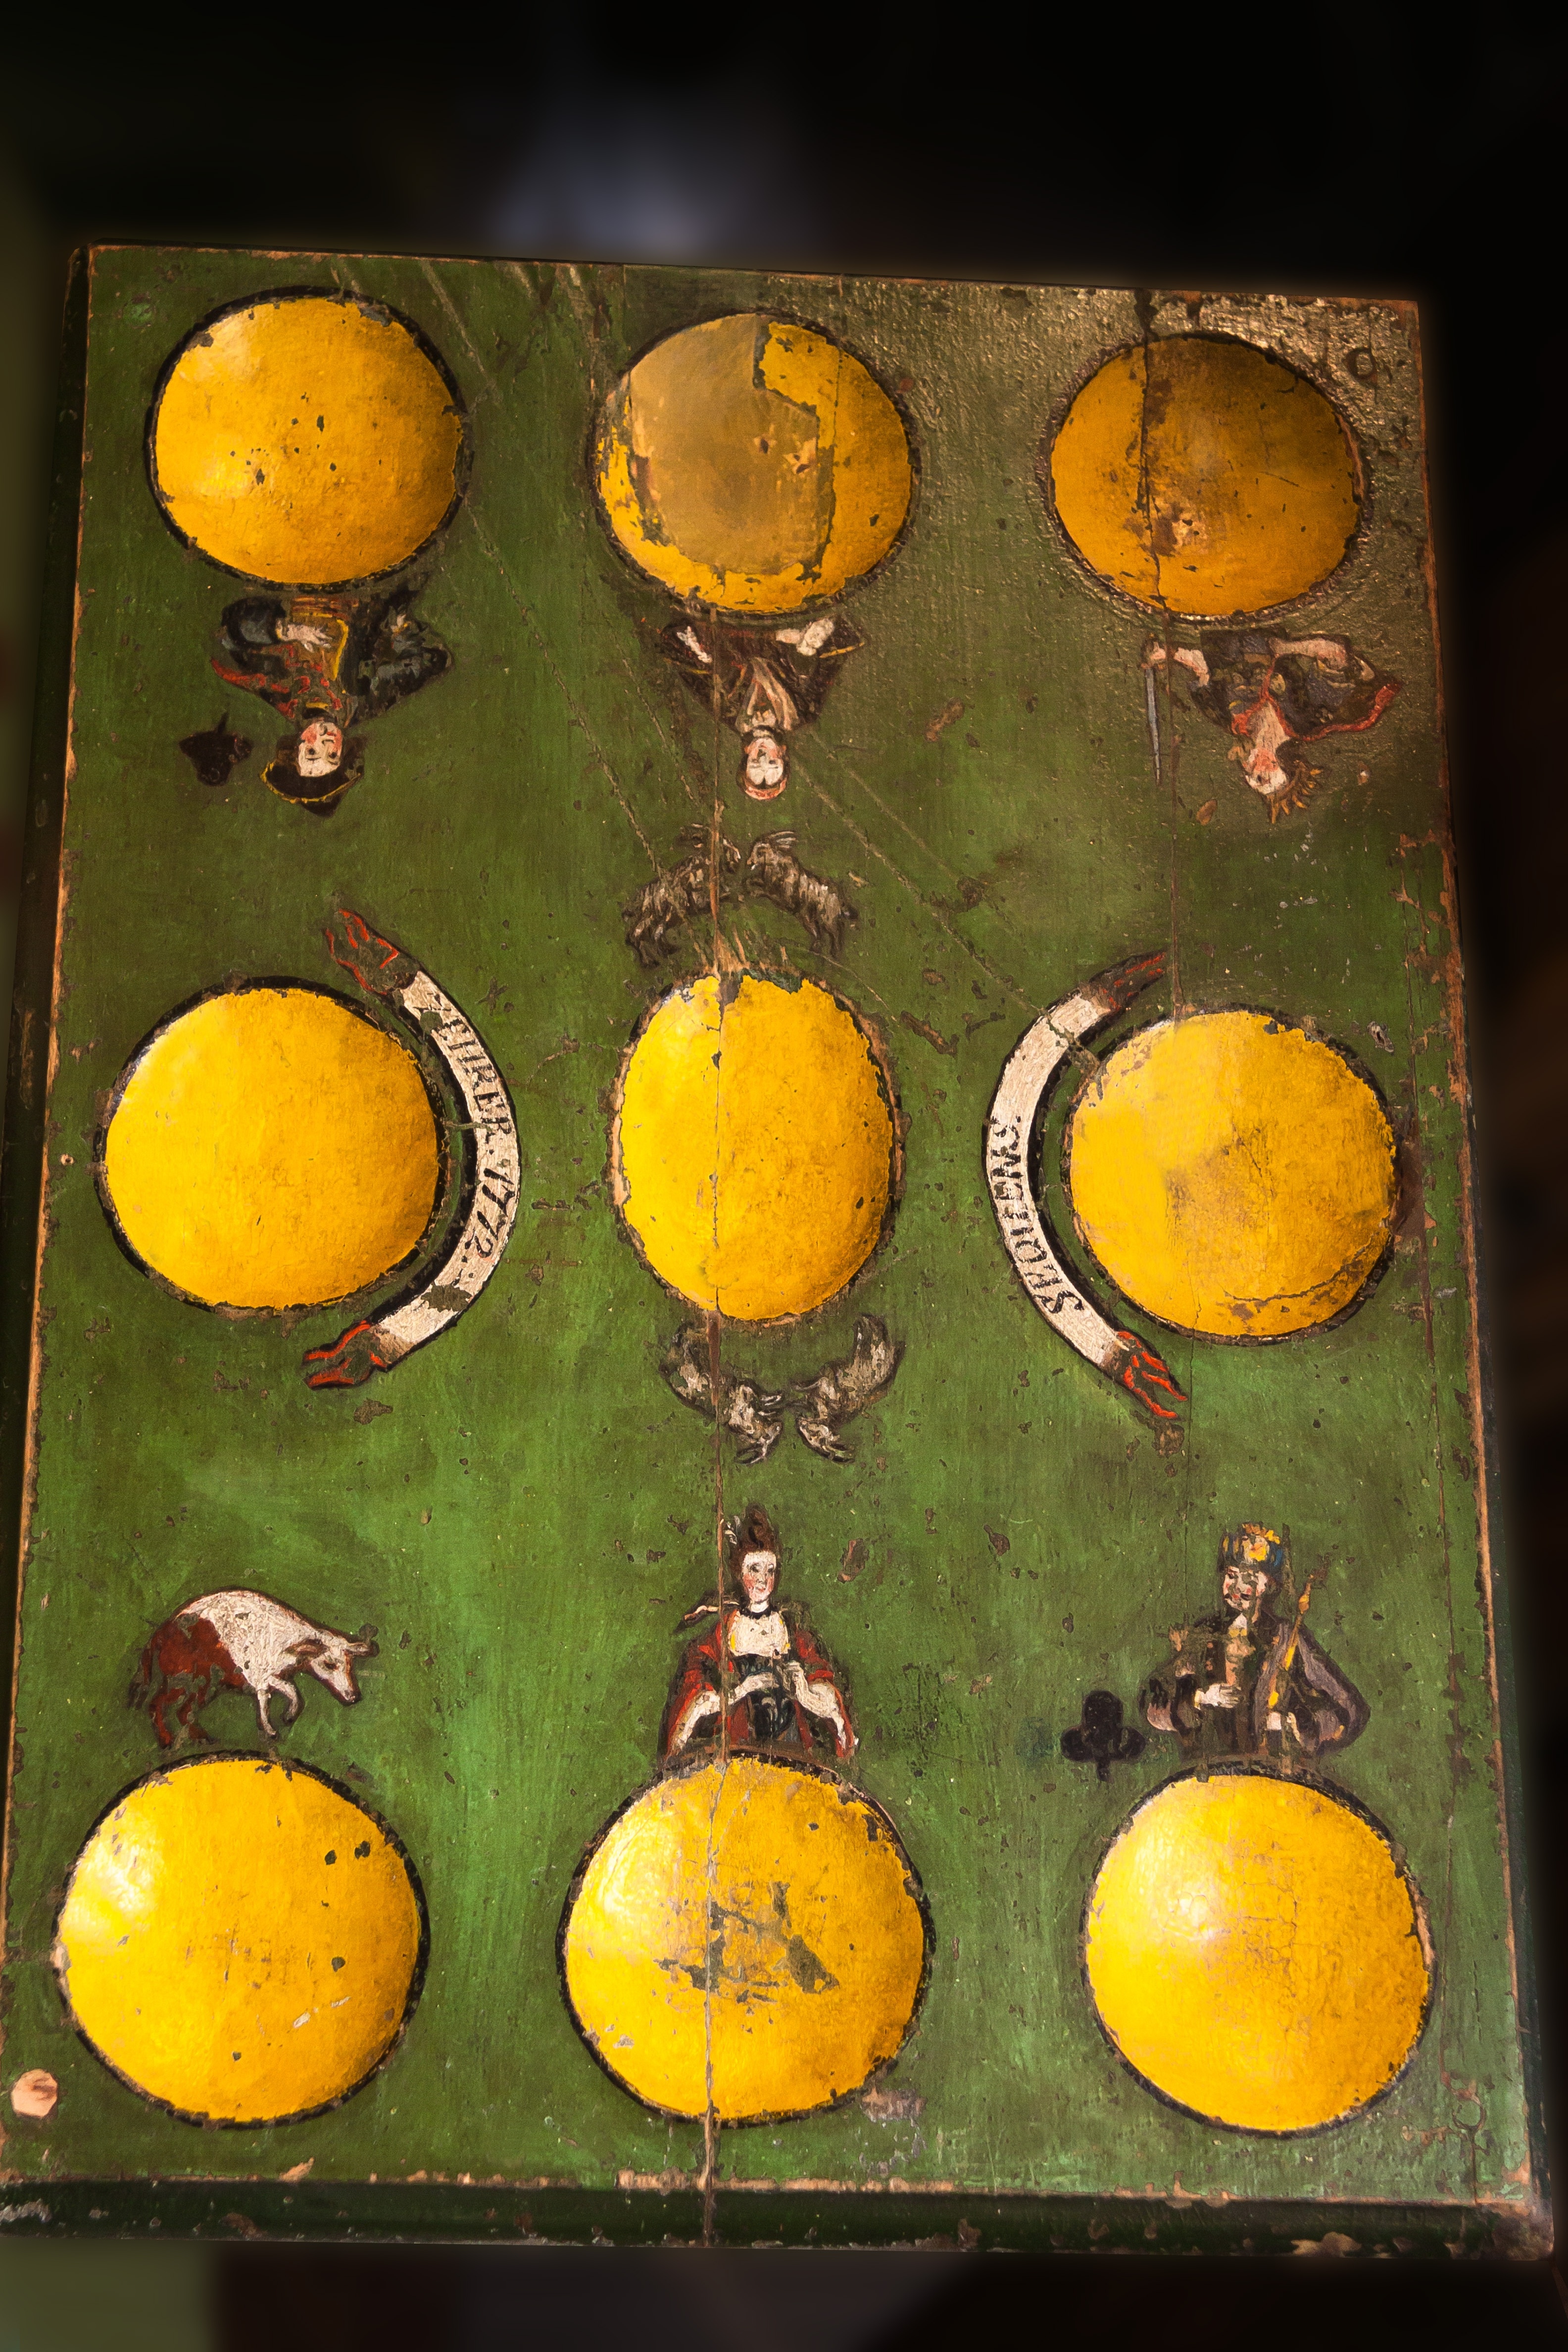
plant, wood, antique, play, fruit, leaf, old, food, green, produce, vegetable, color, pumpkin, yellow, still life, board game, painting, painted, cucurbita, flowering plant, game board, play train, land plant